Muscarinic acetylcholine receptor

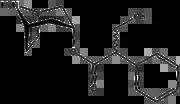
Atropine - an antagonist.

Muscarinic acetylcholine receptors (mAChRs) are acetylcholine receptors that form G protein-coupled receptor complexes in the cell membranes of certain neurons and other cells. They play several roles, including acting as the main end-receptor stimulated by acetylcholine released from postganglionic fibers. They are mainly found in the parasympathetic nervous system, but also have a role in the sympathetic nervous system in the control of sweat glands.